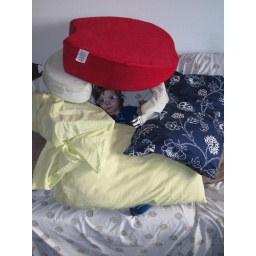
River loves to have a pillow tower built around him, as long as we make sure he has a window.